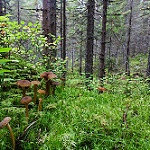
Label: forest